Avoca, Victoria

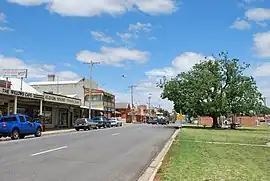
Main street of Avoca

Avoca is a town in the Central Highlands of Victoria, Australia, north west of Ballarat. It is one of two main towns in the Pyrenees Shire, the other being Beaufort to the south.